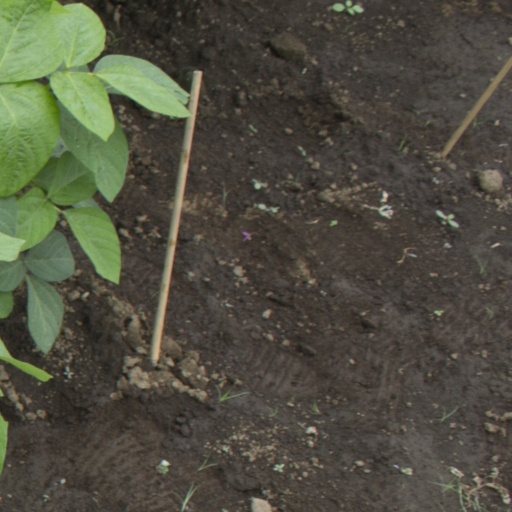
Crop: soybean